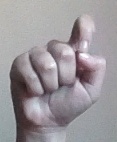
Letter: fa